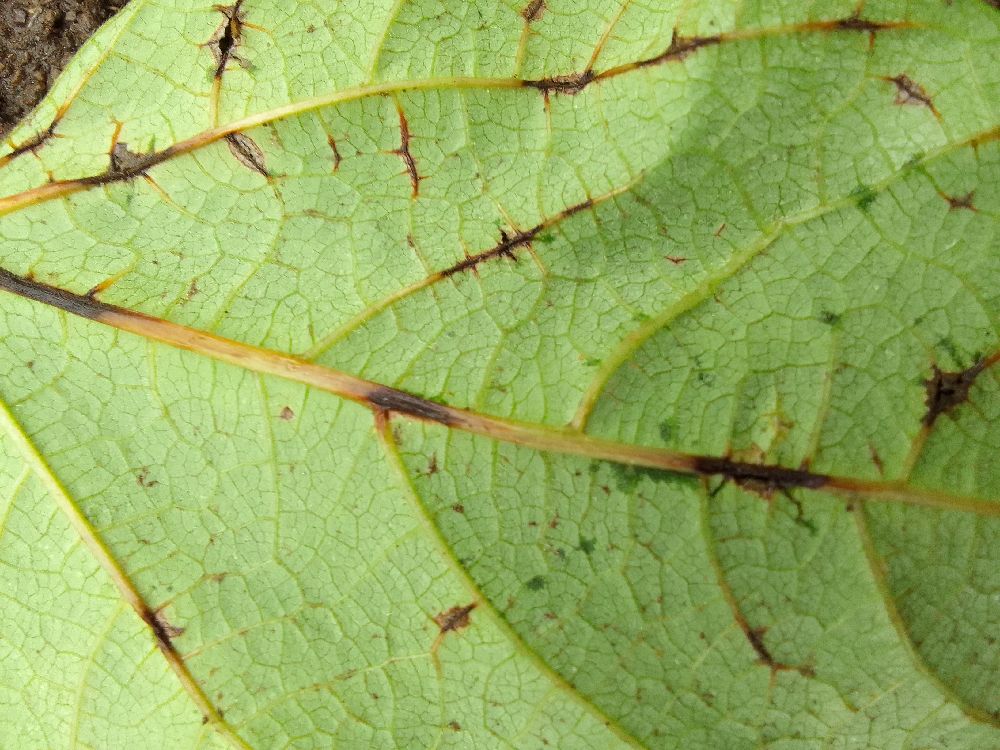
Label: anthracnose